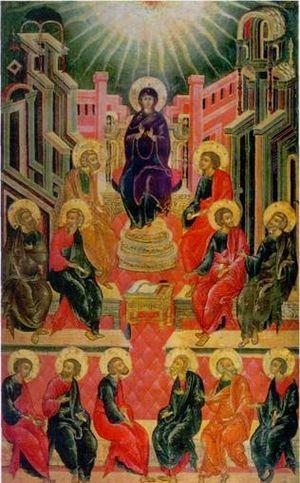
L'église de la Trinité de Nikitinki est un modèle du style ouzorotché du milieu du XVIIᵉ siècle, construite par un marchand de Iaroslavl à Kitaï-gorod. Cet édifice religieux représente une étape importante dans l'histoire de l'architecture russe et a servi de modèle à de nombreuses églises, notamment à Moscou dans la seconde moitié du XVIIᵉ siècle.